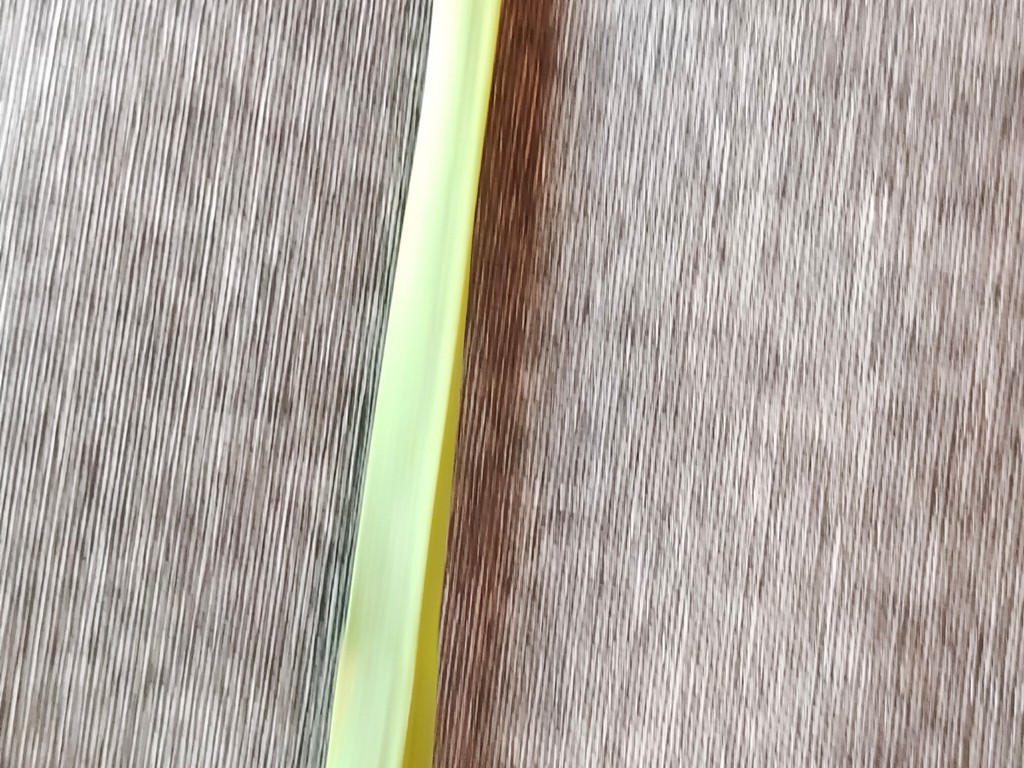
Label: Healthy